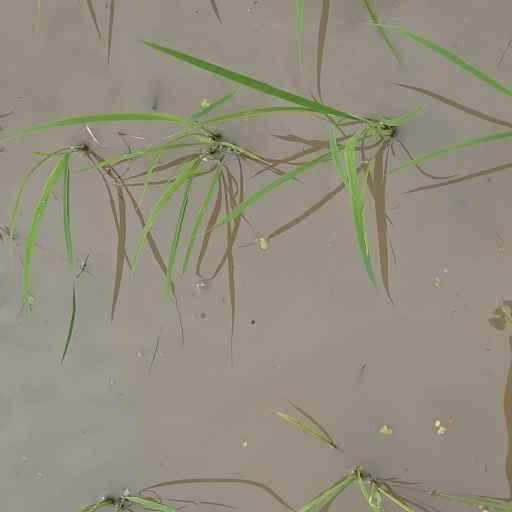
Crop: rice